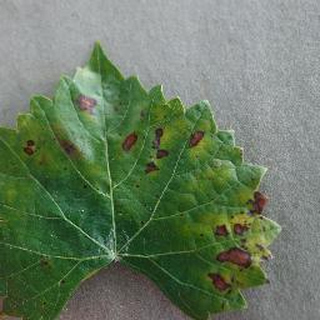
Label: grape_esca_black_measles